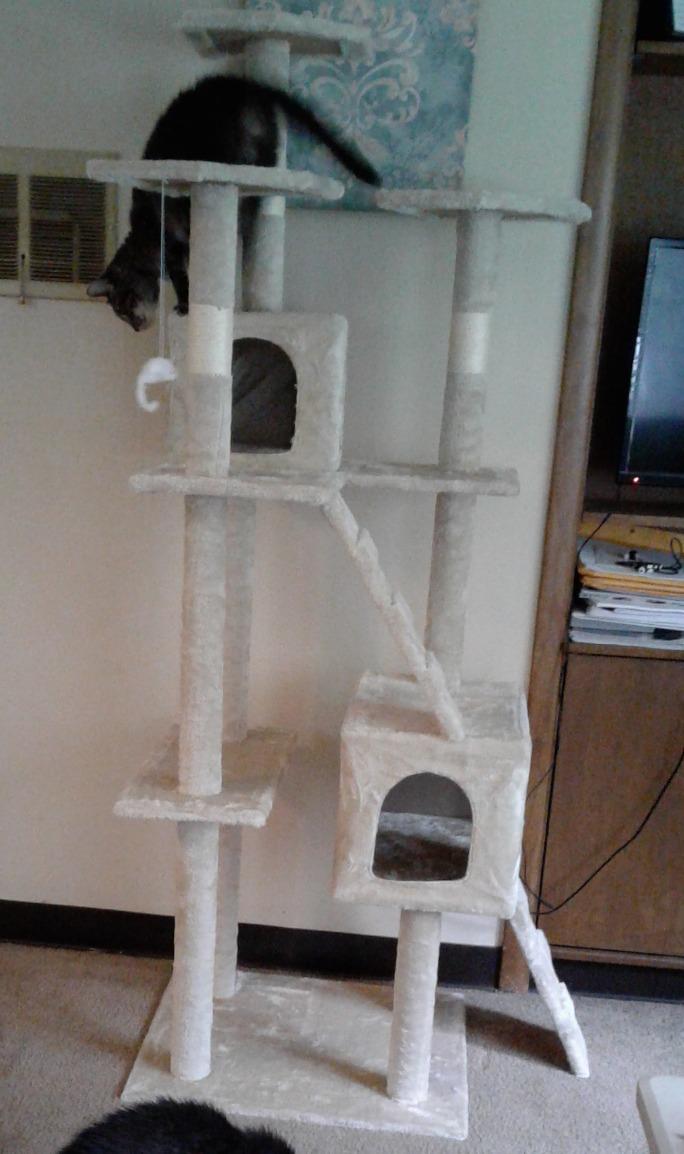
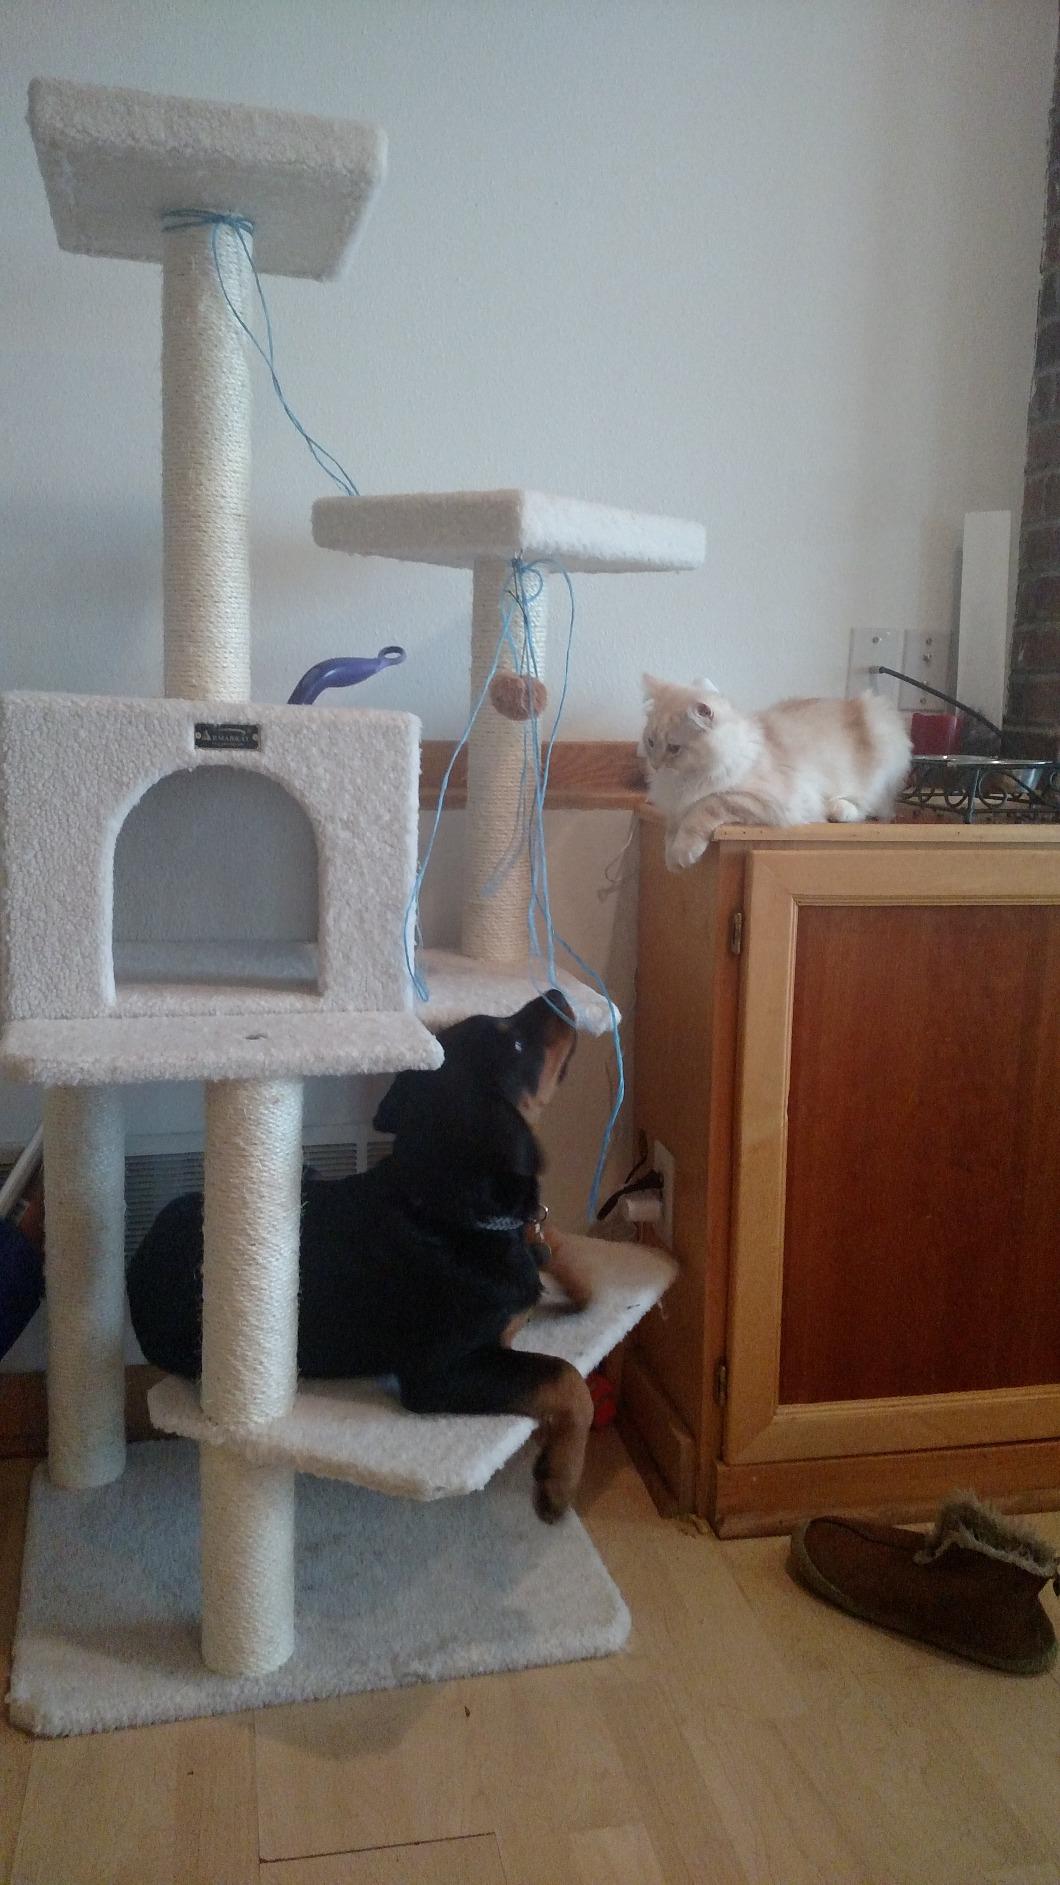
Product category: items_cat tree
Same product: no